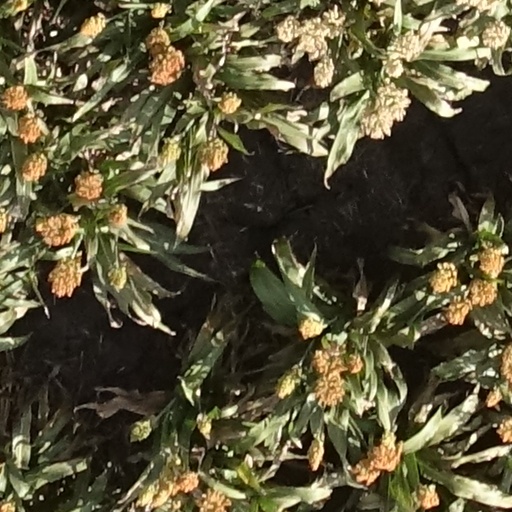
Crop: sorghum